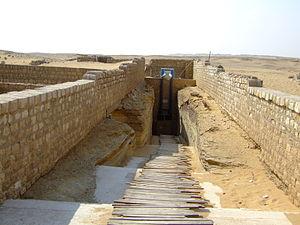
Le Sérapéum de Saqqarah est une nécropole antique consacrée au taureau sacré Apis, située au nord du complexe funéraire de Djéser en Basse-Égypte. Le taureau, vénéré comme un Dieu, était momifié et enseveli à l'issue d'une vie toute consacrée à des cérémonies et des offrandes dans son temple de Memphis.